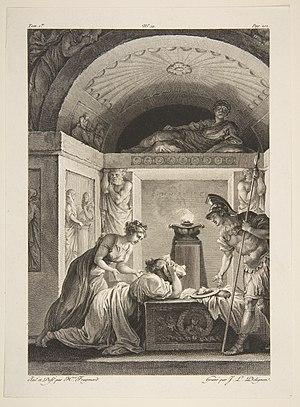
La Matrone d'Ephèse est la vingt-sixième fable du livre XII de Jean de La Fontaine située dans le troisième et dernier recueil des Fables de La Fontaine, édité pour la première fois en 1693 mais daté de 1694.